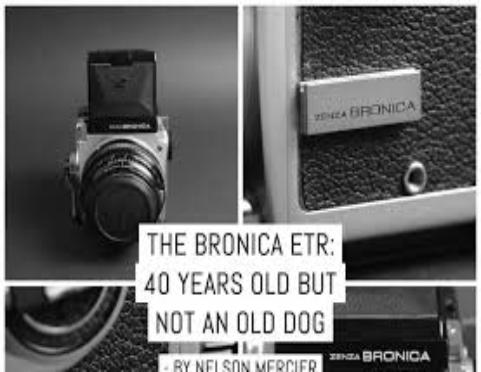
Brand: Bronica
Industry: Electronic